Centenary College of Louisiana at Jackson

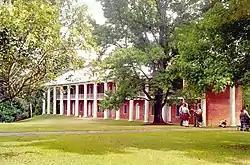
The West Wing Dormitory, as seen today

The original campus of Centenary College of Louisiana is located along College Street in Jackson, Louisiana. It is operated and preserved as a museum by the Louisiana Office of State Parks as the Centenary State Historic Site, offering educational interpretive programs and guided tours.